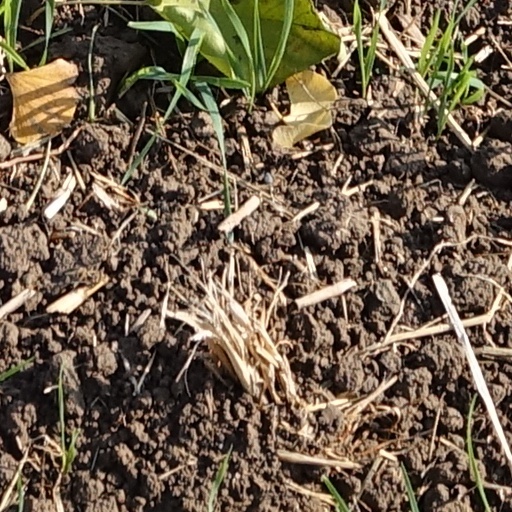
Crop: wheat